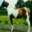
Label: horse